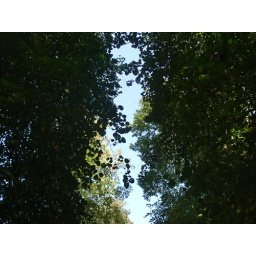
Looking Upward towards the sky from underneath some trees